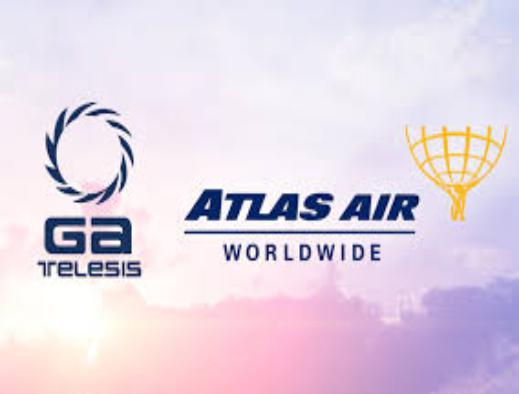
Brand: atlas air
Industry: Transportation